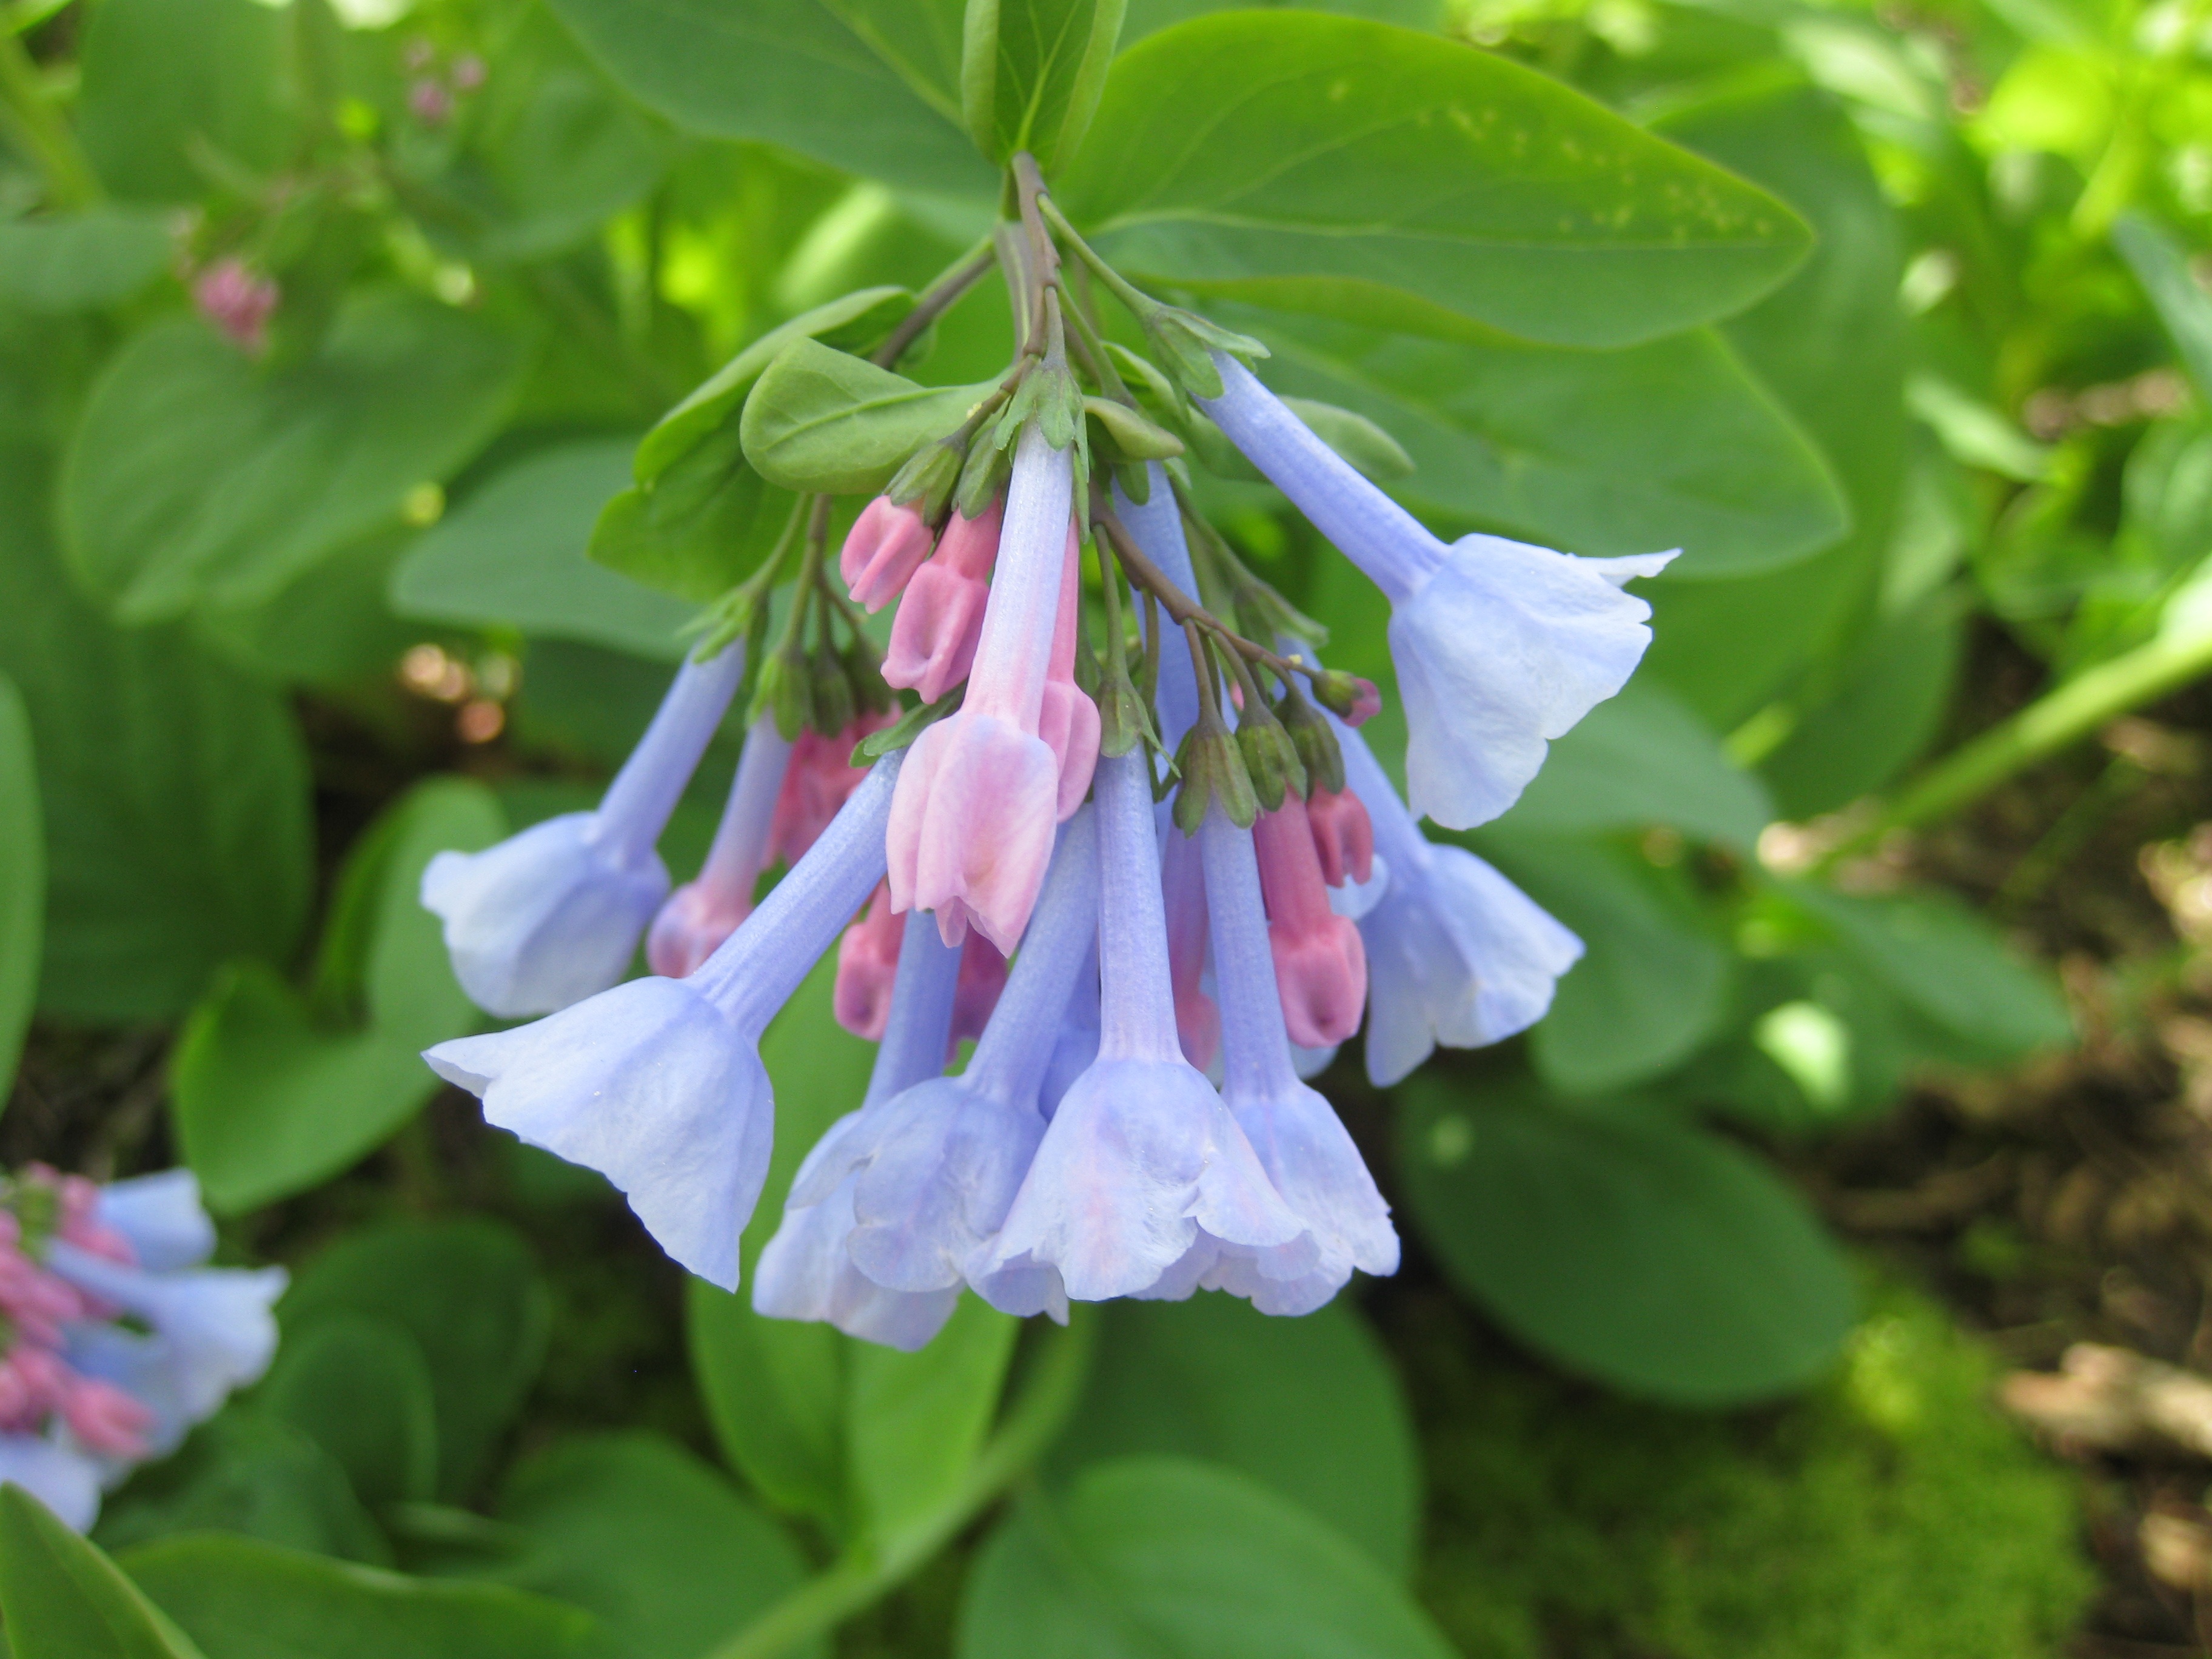
plant, flower, spring, botany, flora, wildflower, bluebell, woods, shrub, woodlands, flowering plant, land plant